Undyne

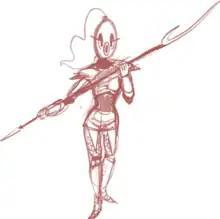
Undyne was originally envisioned as resembling the Axem Rangers from "Super Mario RPG"

Undyne was created by Toby Fox for the video game "Undertale", and was also designed by others involved, such as Temmie Chang. According to initial concept designs, Undyne was originally meant to look more fish-like. Other early concept designs created by Temmie were meant to look like an Axem Ranger's head from "Super Mario RPG" per Fox's vision. Undyne is a lesbian monster who serves as the captain of the Royal Guard of the Underground under its king, Asgore, tasked with getting a human's soul to free the monsters in the Underground. She is first seen in a full suit of armor, though when her helmet is removed, she is shown to be a fish woman with red hair pulled back in a ponytail, blue skin, fangs, and only one eye. She fights with a blue spear, and can summon energy spears as well. When not in her armor, she is seen wearing a tank top and pants.